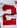
Number: 2